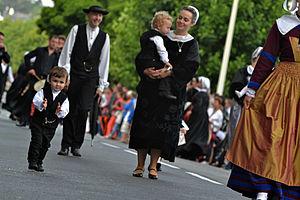
""Défilé en fête"". Cercle Brug ar Menez (Spézet) lors du festival de Cornouaille 2013 le dimanche 28 juillet pour Kemper en Fête dans les rues de Quimper."
Un cercle celtique est une association qui a pour but de mettre en valeur les cultures propres à la Bretagne, en utilisant éventuellement la langue bretonne. Les cercles celtiques créés avant la Seconde Guerre mondiale avaient des objectifs culturels très larges, incluant la littérature, le théâtre, les chansons, le chant choral, les arts plastiques et l'apprentissage et la pratique du breton, mais pas toujours la musique et la danse, alors que ceux d'après 1945 ont généralement restreint leurs actions et ne s'occupent que de collecter, étudier, transmettre et faire connaître les arts et traditions populaires en Bretagne, en particulier les danses bretonnes en se produisant sur scène avec un statut d'amateurs.